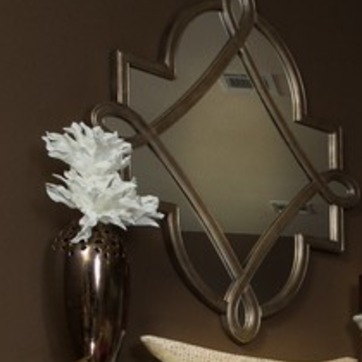
Material: mirror